Joe Slovo Park

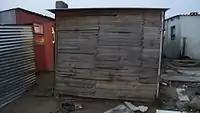
A typical shack in Joe Slovo Park. Photographed 2013

Joe Slovo Park is near Canal Walk an upmarket shopping centre among some of the areas found in Milnerton.